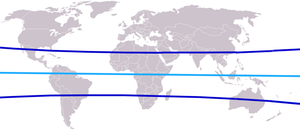
Vendekreds
Vendekredse og ækvator
En vendekreds er betegnelsen for den breddekreds, der er den nordligste eller sydligste hvor et bestemt himmellegeme kan stå i zenit. Solens vendekredse Krebsens vendekreds og Stenbukkens vendekreds er på 23,44 grader, henholdsvis nordlig og sydlig bredde.